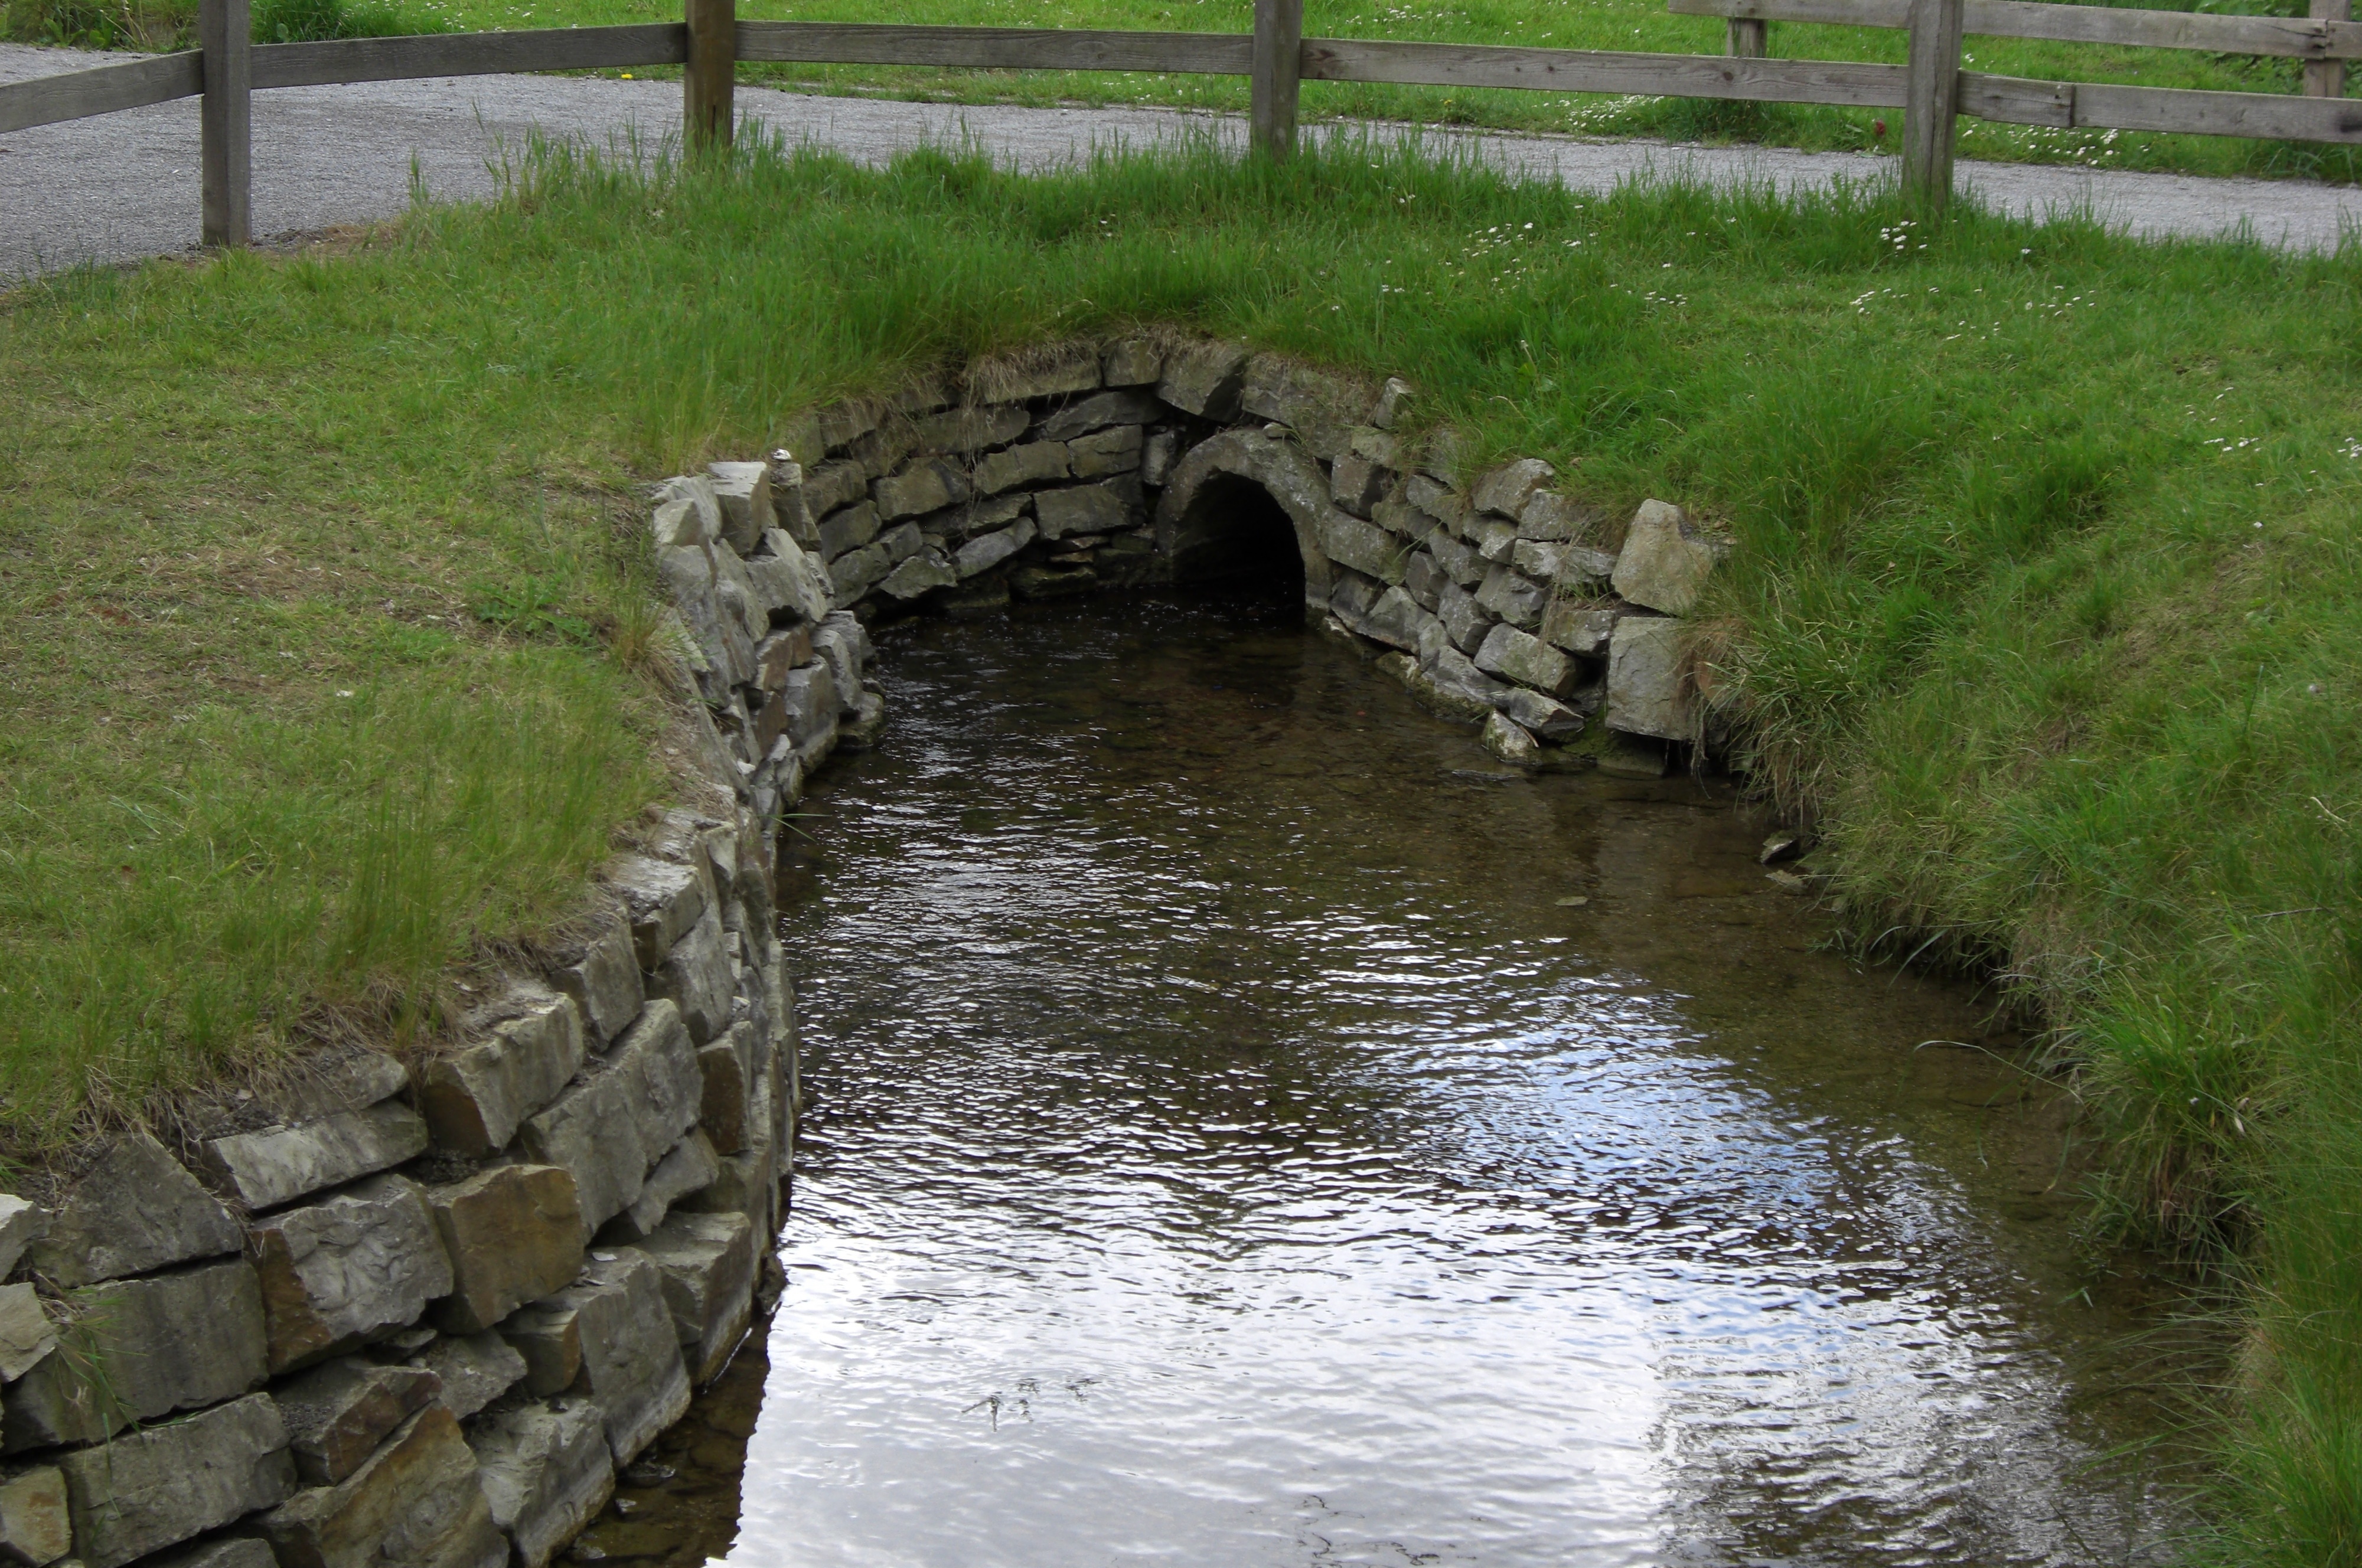
water, bridge, meadow, river, canal, walk, pond, stream, railing, waterway, body of water, bach, away, watercourse, ditch, moat, landform